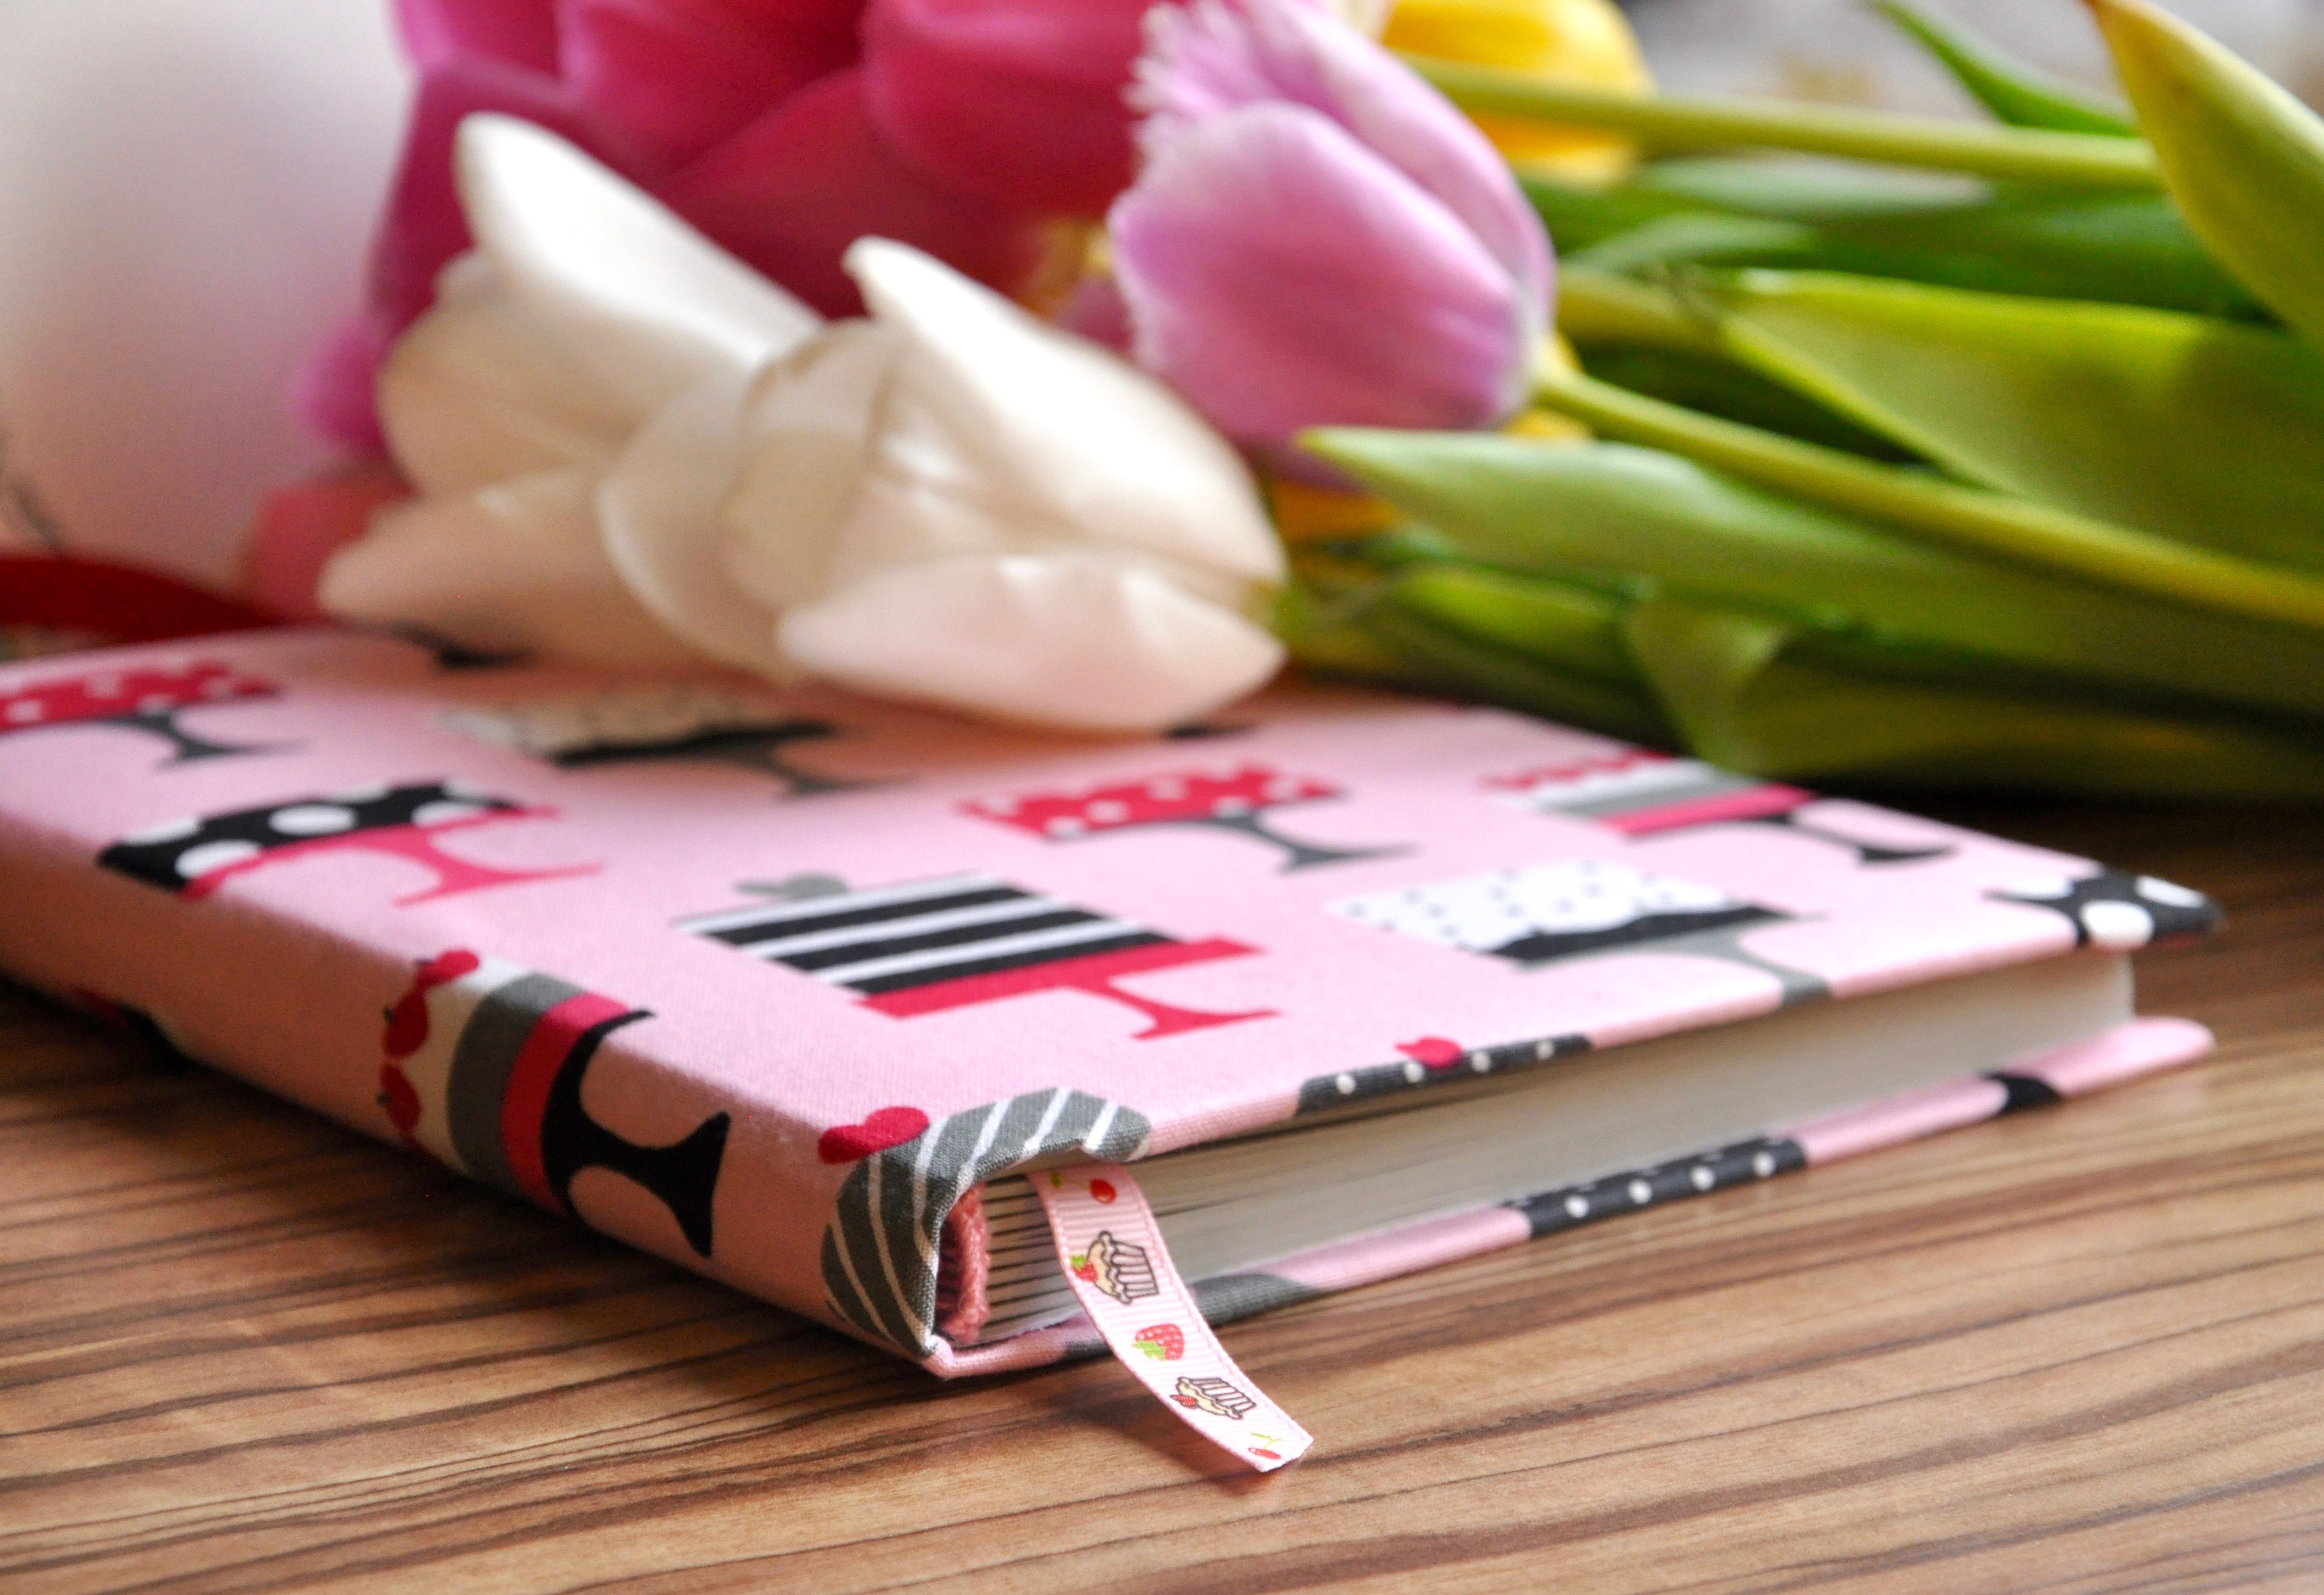
notebook, flower, petal, tulip, gift, pink